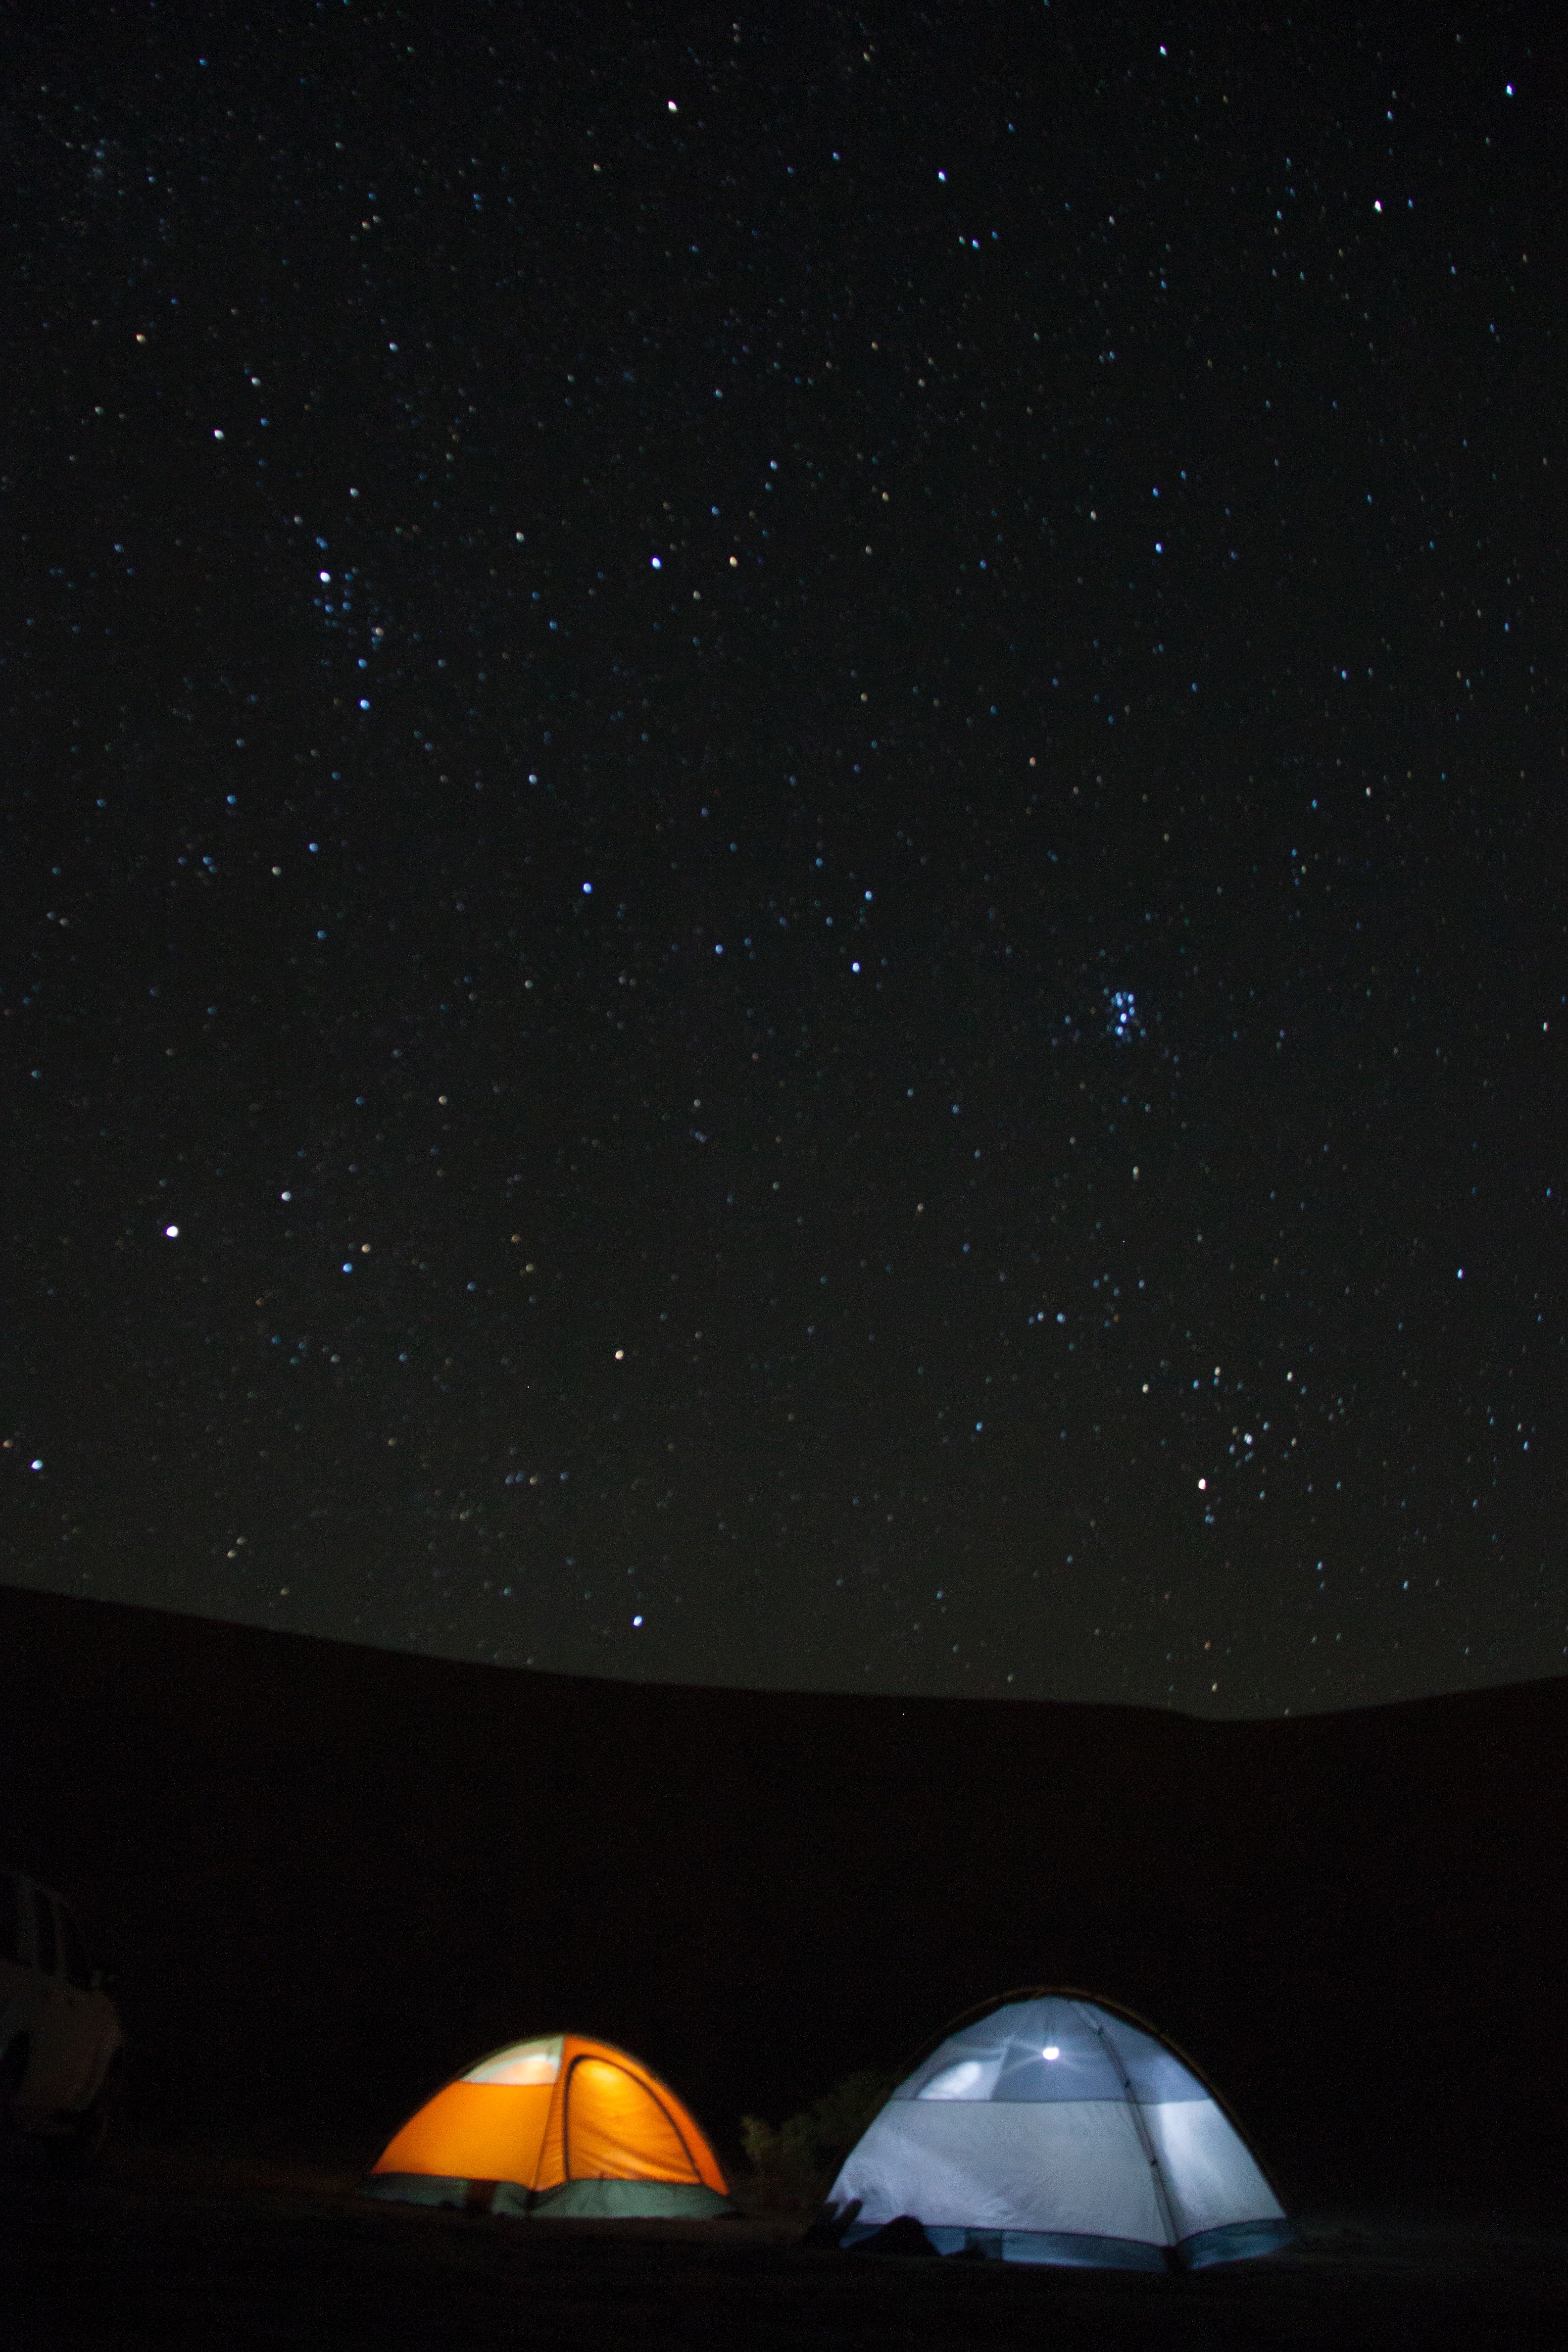
light, sky, night, star, atmosphere, space, darkness, lighting, moonlight, outer space, theatre, astronomy, midnight, astronomical object